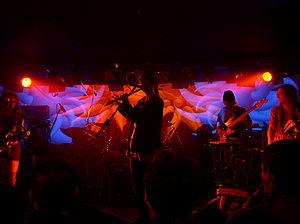
Ozric Tentacles est un groupe de rock instrumental britannique, originaire de Somerset, en Angleterre. Ils utilisent beaucoup de claviers et de sons électroniques en plus des instruments habituels du rock ce qui enrichit la sonorité de leur musique, notamment par l'utilisation habile de nombreux effets. Ce groupe évoque Hawkwind, Tangerine Dream, Klaus Schulze, Gong, Steve Hillage ainsi que les Suisses de Yello. Le style du groupe est à la frontière du rock psychédélique, du space rock, du rock progressif, du jazz fusion, du rock instrumental, du rock électronique, de la dub, de la world music, du livetronica, et de la neo-psychedelia. Le groupe a vendu un million d'exemplaires, un bon chiffre pour un groupe n'ayant jamais signé chez une major. Seul le cofondateur et guitariste Ed Wynne est membre restant de la formation originelle.
Le space rock, appelé à l'origine « musique planante », est un sous-genre de la musique rock : le terme désigne tout d'abord la musique jouée par des groupes, surtout britanniques, de rock progressif et de rock psychédélique des années 1960 – 1970 tels que Hawkwind, Gong et Pink Floyd, et se caractérise par des passages instrumentaux longs dominés par des morceaux d'orgue électronique, de synthétiseur, de guitare expérimentale ; et de thèmes lyriques basés sur la science fiction et l'espace, empreints de poésie.